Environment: real
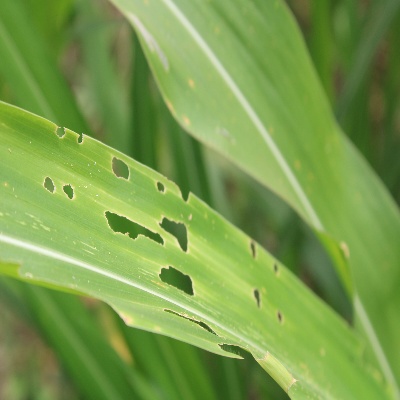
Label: fall_armyworm